Orkneyinga saga

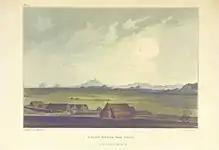
An early 19th century illustration of "Mount Hekla from Odde"

The Orkneyinga saga (Old Norse: ; ; also called the History of the Earls of Orkney and Jarls' Saga) is a narrative of the history of the Orkney and Shetland islands and their relationship with other local polities, particularly Norway and Scotland. The saga has "no parallel in the social and literary record of Scotland" and is "the only medieval chronicle to have Orkney as the central place of action". The main focus of the work is the line of "jarls" who ruled the Earldom of Orkney, which constituted the "Norðreyjar" or Northern Isles of Orkney and Shetland and there are frequent references to both archipelagoes throughout.